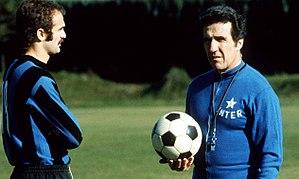
Le Football Club Internazionale Milano, abrégé en FC Internazionale Milano, couramment appelée Internazionale, Inter ou Inter Milan, est un club de football professionnel italien fondé le 9 mars 1908 et basé dans la ville de Milan, dans la région de Lombardie, dans le nord de l'Italie.